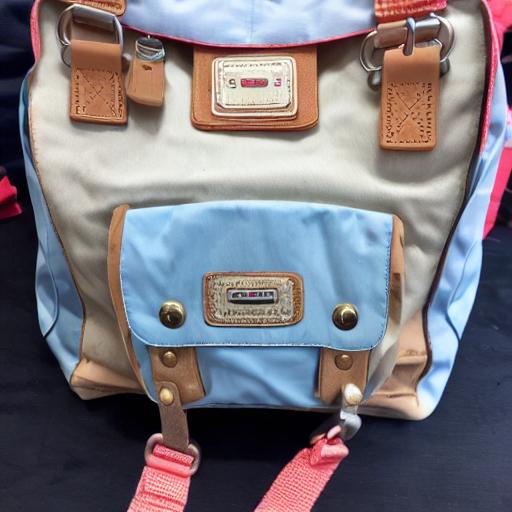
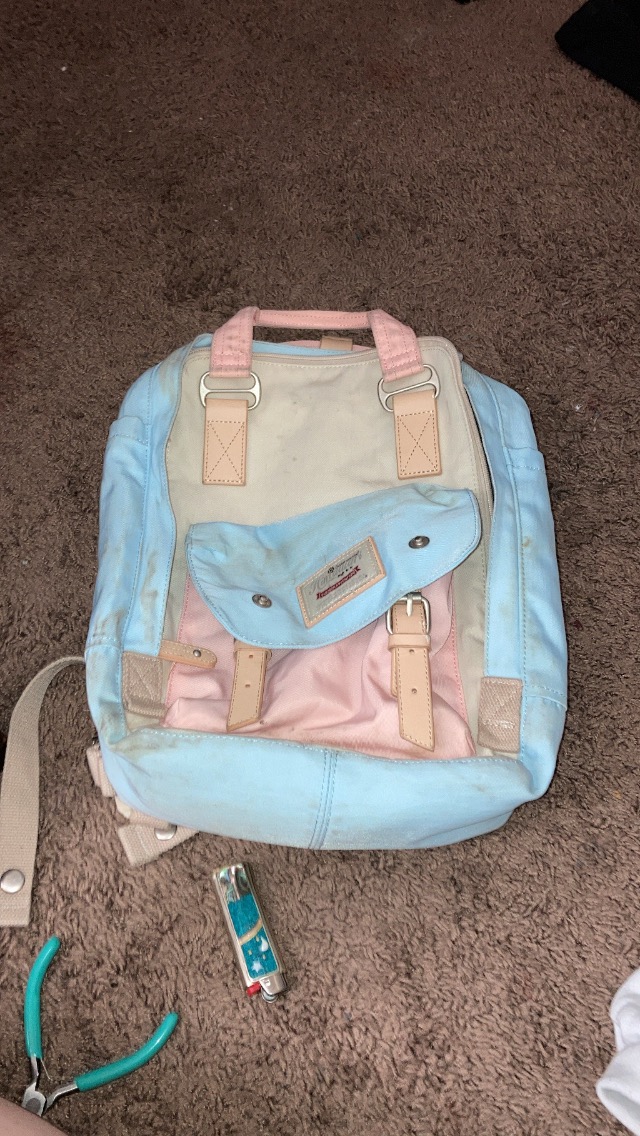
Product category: bag
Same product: no